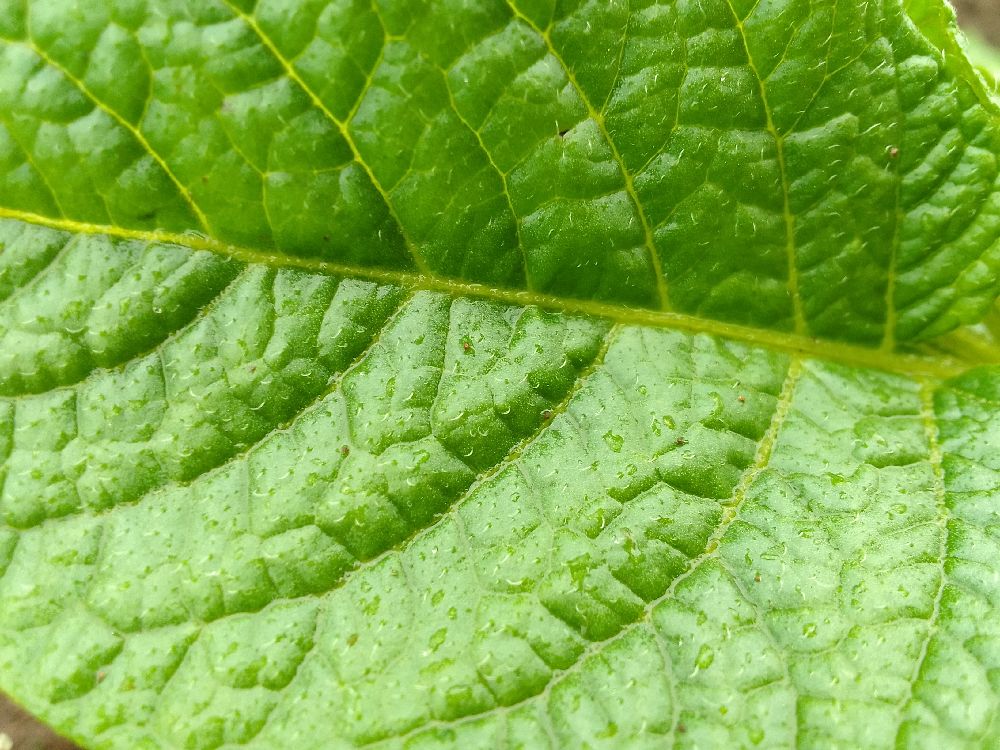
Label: Healthy